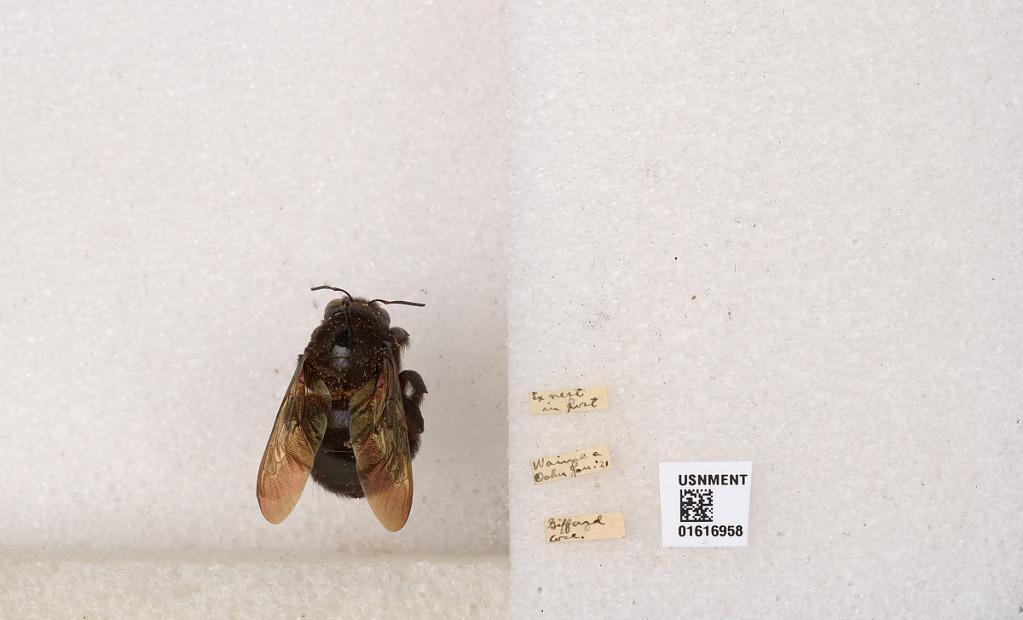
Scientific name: Xylocopa (Neoxylocopa) sonorina Smith
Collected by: Gifford
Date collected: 1921-1-1
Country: United States
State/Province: Hawaii
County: Honolulu
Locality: Waimea
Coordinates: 21.6294, -158.01